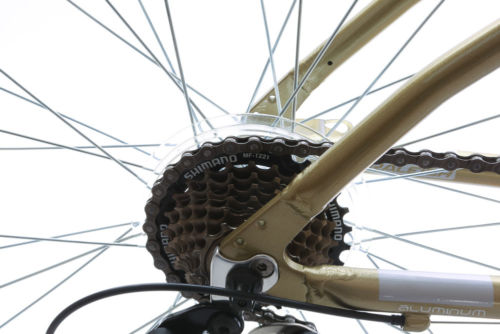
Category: bicycle